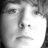
Emotion: neutral